USS Oregon (BB-3)

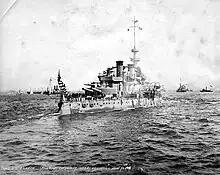
"Oregon" in New York Harbor during the Spanish–American War naval review

Congress authorized three "Indiana"-class battleships on 30 June 1890, and in the authorization, specified that one of the ships was to be built on the West Coast of the United States. Therefore, after the first two vessels— and —were awarded to William Cramp & Sons of Philadelphia, the contract for the third was given to Union Iron Works in San Francisco. Her keel was laid down on 19 November 1891 and her completed hull was launched on 26 October 1893. After completing fitting-out, she was commissioned into the fleet on 15 July 1896. She then completed sea trials as part of the Pacific Squadron, where she served for the next year.